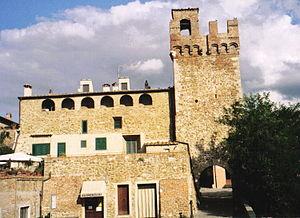
Istia d'Ombrone est une frazione située sur la commune de Grosseto, en Toscane, Italie.